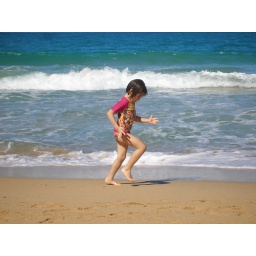
girl in the beach